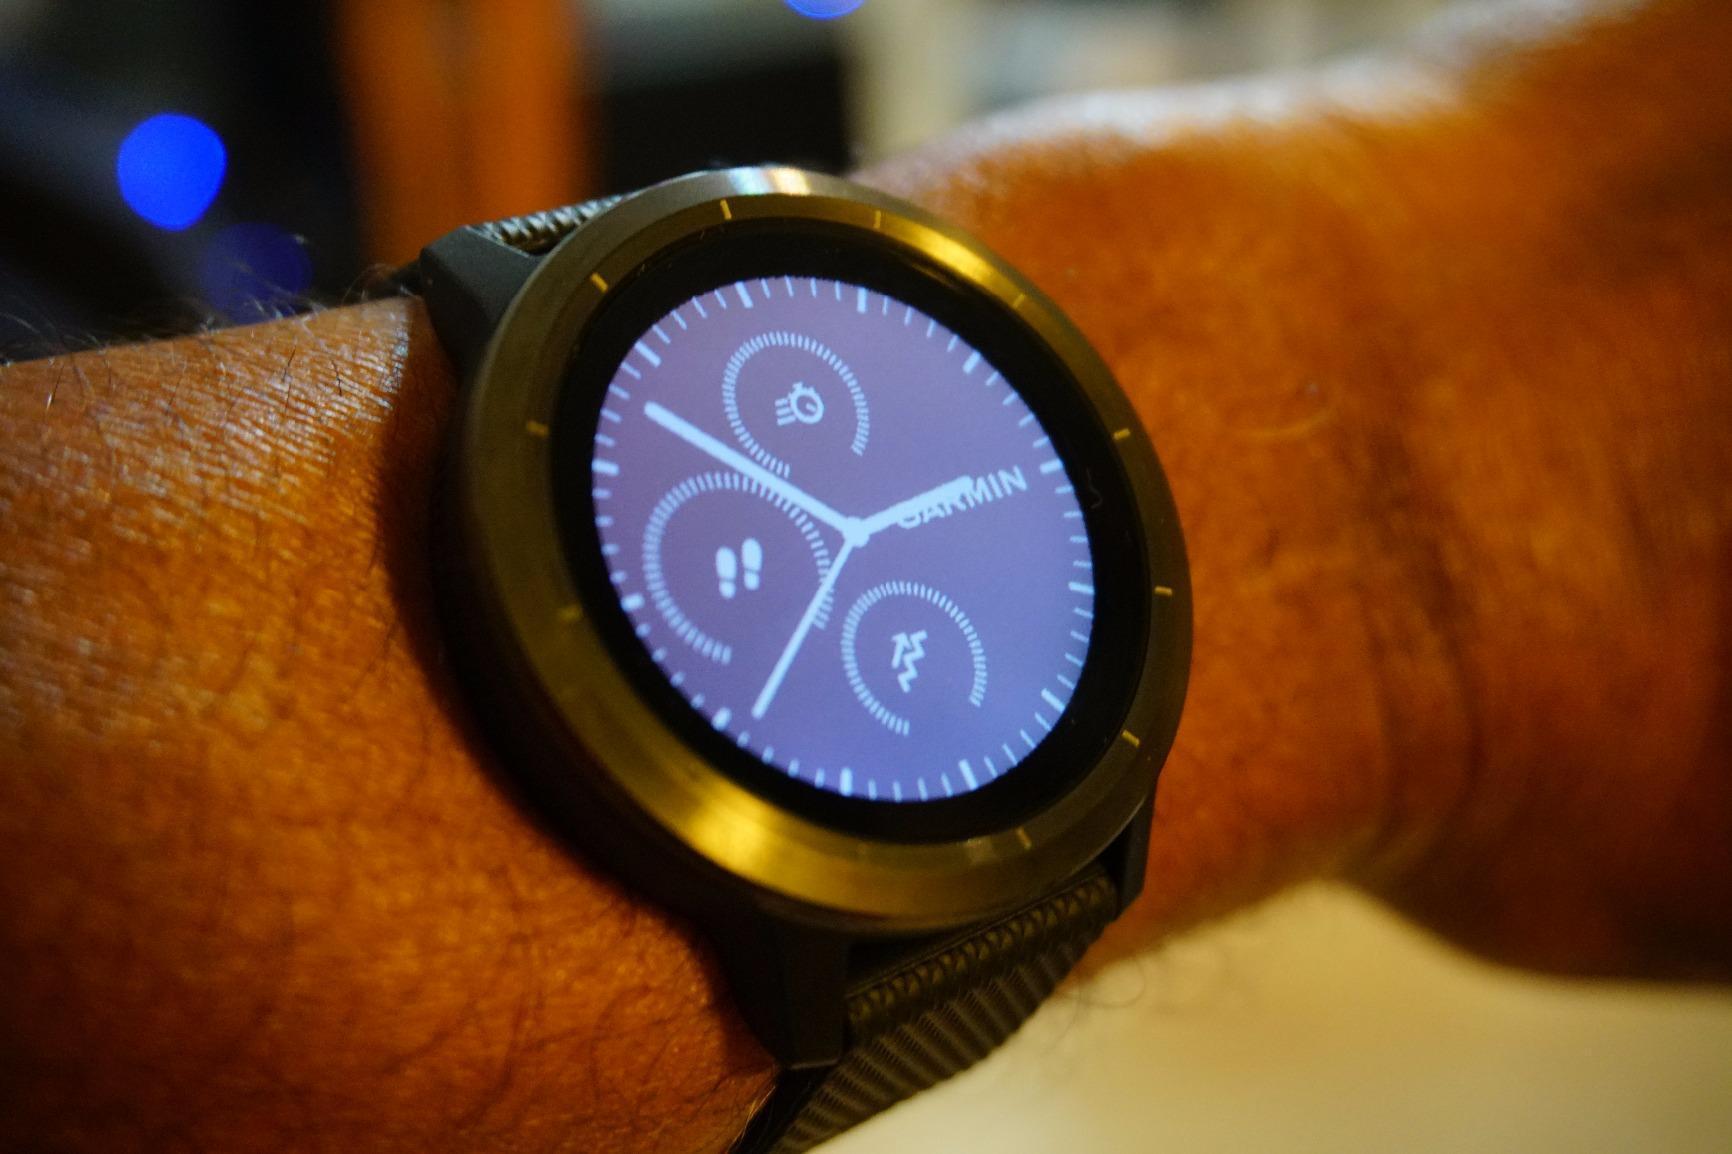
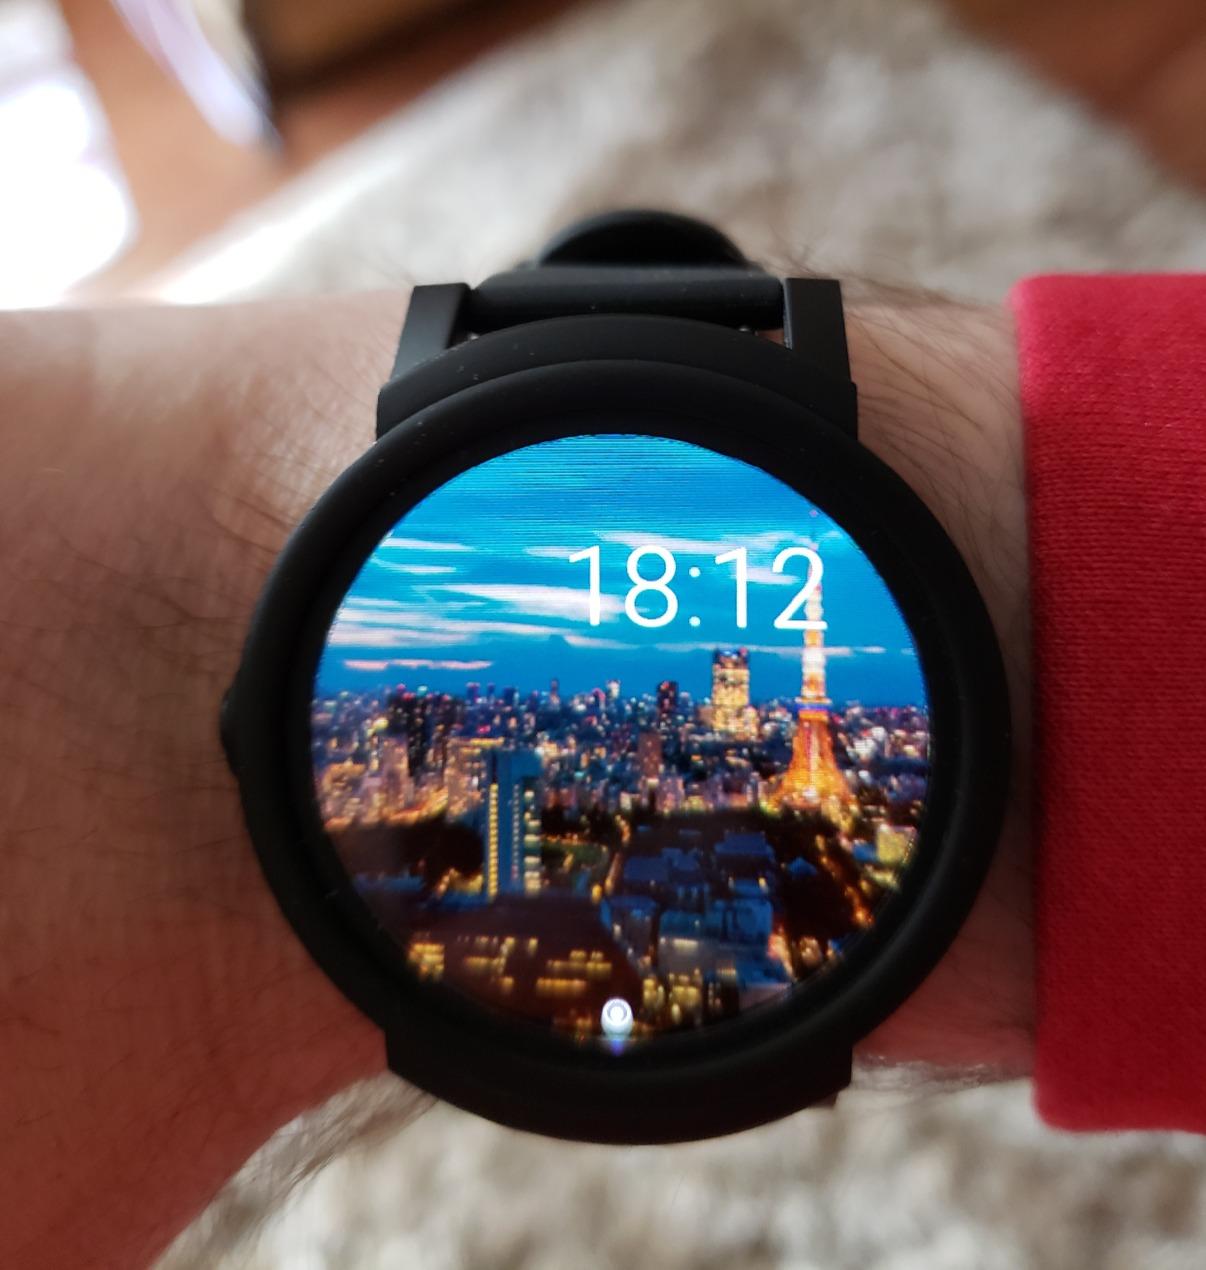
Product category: smartwatch
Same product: no